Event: Nepal Earthquake
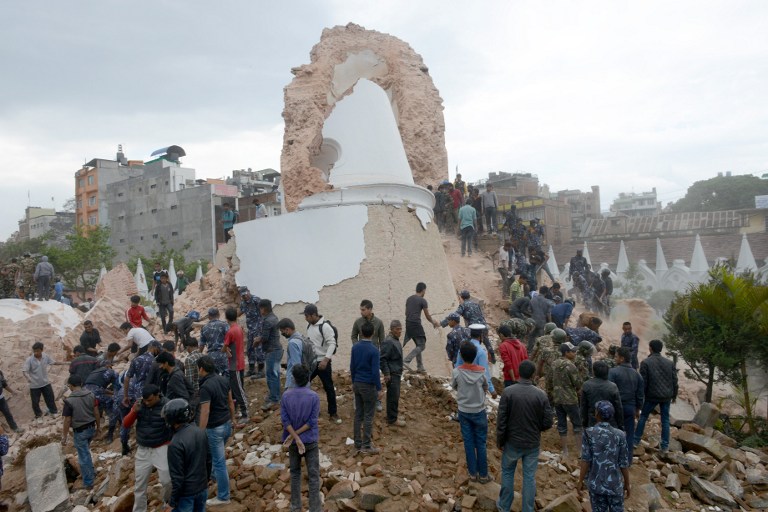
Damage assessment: damage